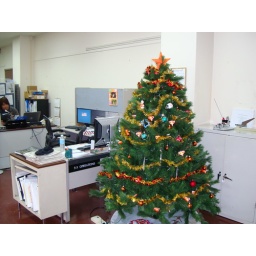
This is the christmas tree i put up in front of my desk